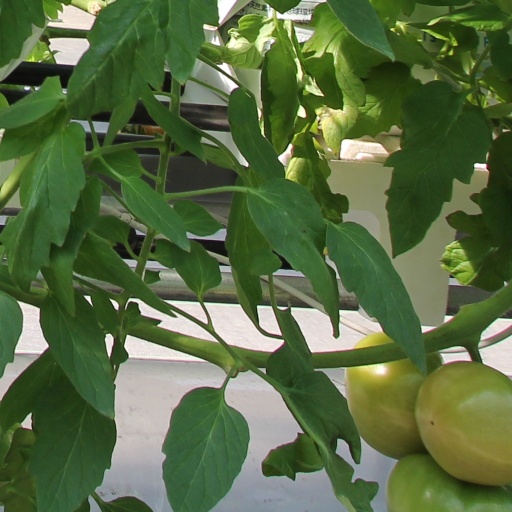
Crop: tomato